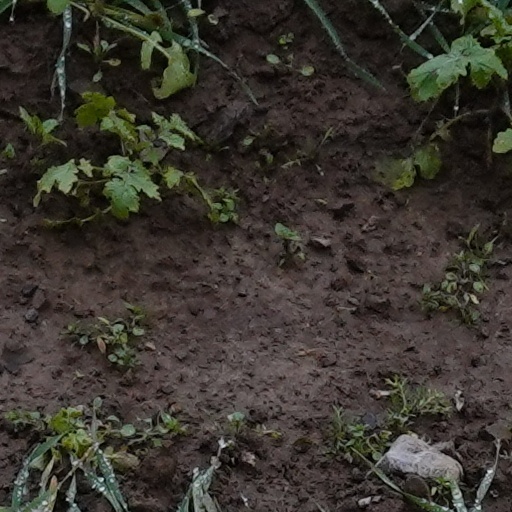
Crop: wheat